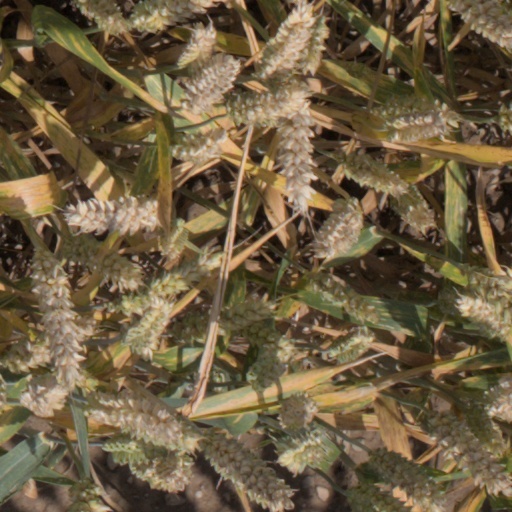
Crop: wheat